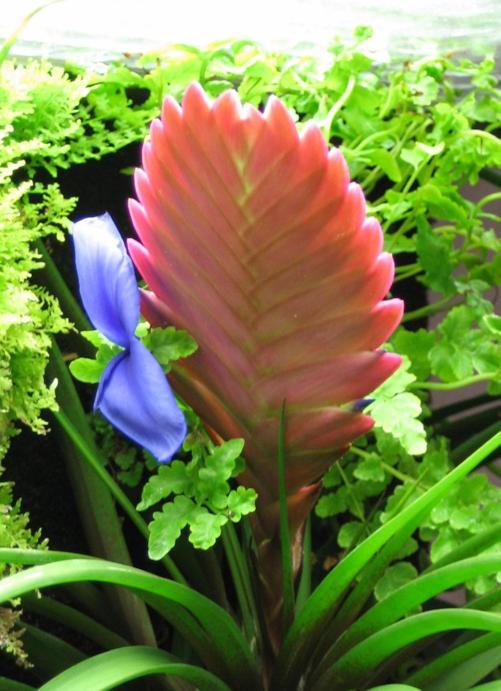
Label: ball moss